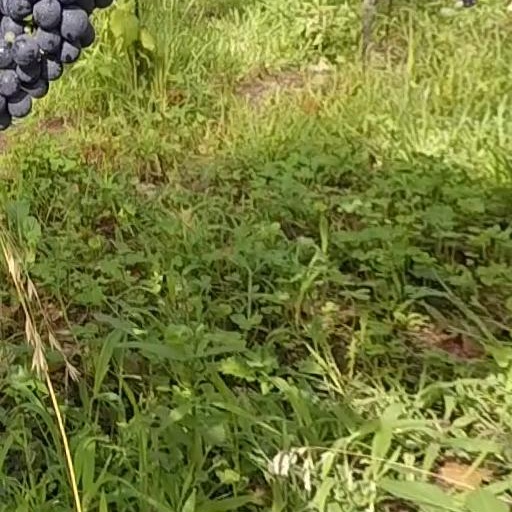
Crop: grape